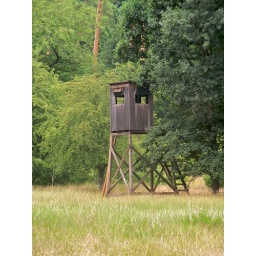
hunting tower in the forest near ludwigsfelde